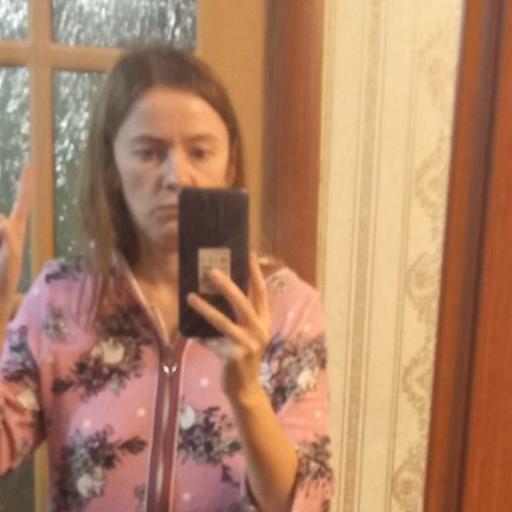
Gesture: no_gesture